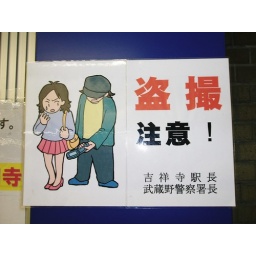
This type of sign is posted on escalators in train stations everywhere in Tokyo. yikes.